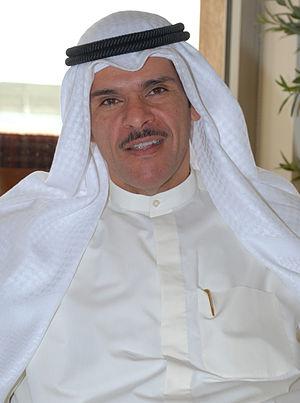
Salman Sabah Al-Salem Al-Hamoud Al-Sabah, né le 1ᵉʳ octobre 1960, est le ministre de l'Information et ministre d'État à la Jeunesse du Koweït.